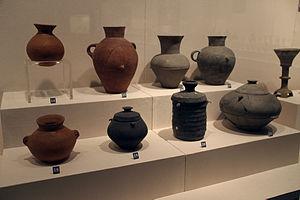
Ensemble de céramiques de Dawenkou, rouges, grises et noires. Musée Provincial du Shandong, Jinan
La culture néolithique de Beixin-Dawenkou est constituée de deux cultures : la culture de Beixin et la culture de Dawenkou, proprement dite, au contact de la culture de Yangshao dans la région du fleuve Jaune, ici dans le cours inférieur du fleuve tandis que la culture de Yangshao se développait dans le cours moyen. Elle témoigne d'une grande continuité dans le temps et d'une hiérarchisation croissante de la société. Elle a été précédée par la culture de Houli qui relève, quant à elle, de la transition vers le néolithique, ou néolithisation de la Chine.